Evolution (marketplace)

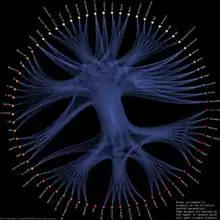
An analysis of the defunct Evolution marketplace shows the different types of products and vendors on a market

Evolution was a darknet market operating on the Tor network. The site was founded by an individual known as "Verto" who also founded the now defunct Tor Carding Forum. Evolution was active between 14 January 2014 and mid-March 2015.